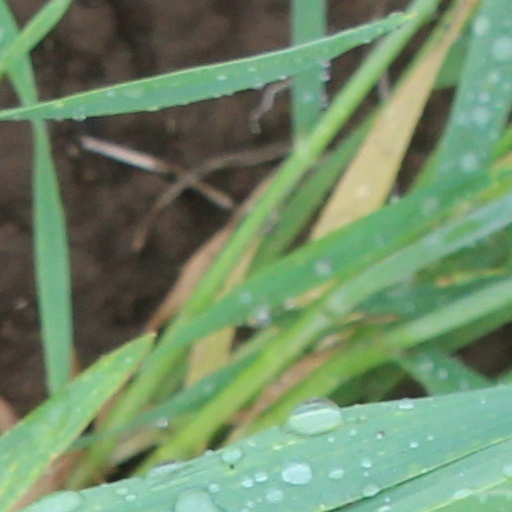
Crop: wheat